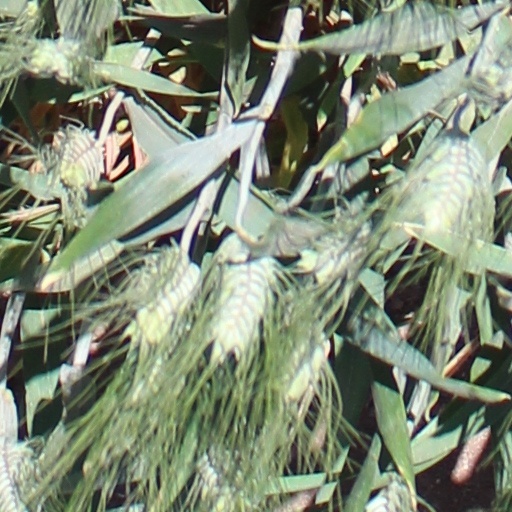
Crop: wheat